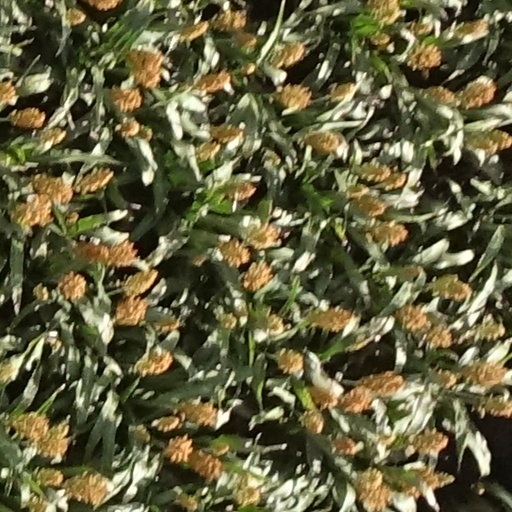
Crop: sorghum